Yury Kendysh

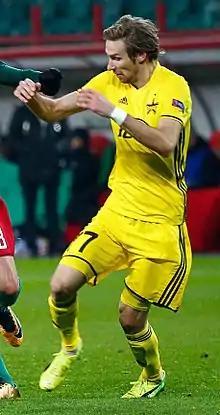
Kendysh with Sheriff Tiraspol in 2017

Yury Kendysh (born 10 June 1990) is a Belarusian professional footballer who plays as a midfielder for A Lyga club Žalgiris.